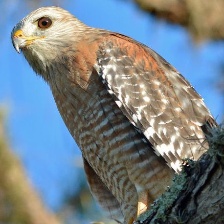
Species: RED SHOULDERED HAWK
Scientific name: BUTEO LINEATUS